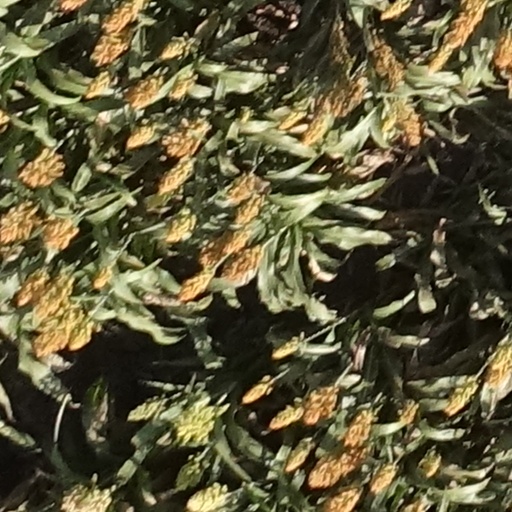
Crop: sorghum